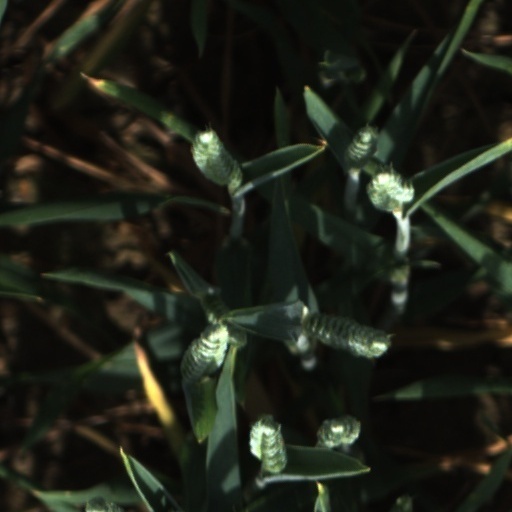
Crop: wheat